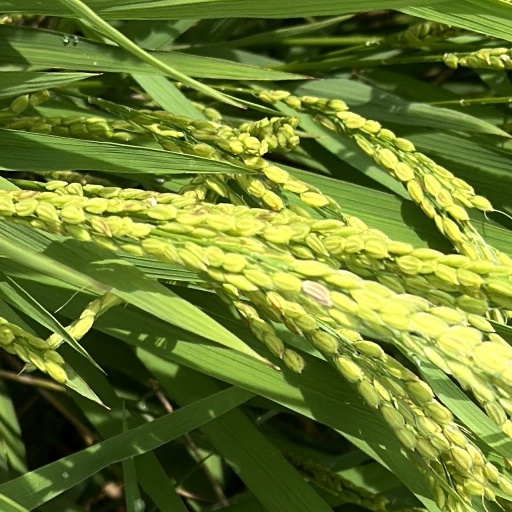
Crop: rice